Zhao Yi

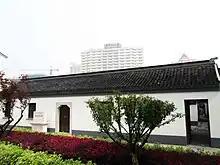
The Former Residence of Zhao Yi in Changzhou, Jiangsu

Zhao's early life exemplified the Confucian ideal of upward mobility from destitution through the skillful cultivation and use of intelligence, education, and personal connections. Like many other aspirants to social status in the Qing Empire, Zhao began his studies early in life. Zhao began his education before the age of five, and was recorded to have been a precocious learner. Later, Zhao was further spurred on to achieve educational and career success to ensure the well-being of his family after his father died when Zhao was only 14 years old.